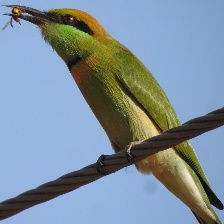
Species: ASIAN GREEN BEE EATER
Scientific name: MEROPS ORIENTALIS
ImageNet parent category: bee_eater